Ana Beatriz Corrêa

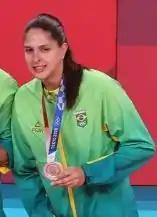
Corrêa in 2021

Ana Beatriz Silva Correa (born 7 February 1992) is a Brazilian volleyball player. With her club SESI-SP she competed at the 2014 FIVB Volleyball Women's Club World Championship.